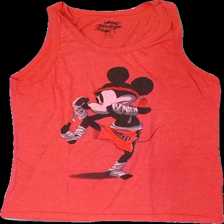
View: front
Type: Top
Category: Men
Brand: Not in the list
Brand text on label: Image
Colors: Red
Material: 83% Polyester 17% Cotton
Pattern: Other
Cut: C-collar
Size: L
Season: All
Price range: 50-100
Recommended usage: Reuse